Tiruchirappalli

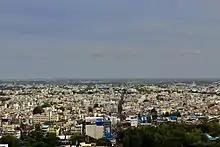
Aerial view of Tiruchirapalli

According to the 2011 Indian census, Tiruchirappalli had a population of 847,387, 9.4% of whom were under the age of six, living in 214,529 families within the municipal corporation limits. The recorded population density was while the sex ratio was 975 males for every 1,000 females. The Tiruchirappalli urban agglomeration had a population of 1,022,518, and was ranked the fourth largest in Tamil Nadu and the 53rd in India The city had an average literacy rate of 91.37%, significantly higher than the national average of 73.00%. Scheduled Castes and Scheduled Tribes accounted for 10.48% and 0.27% of the population respectively. There were 228,518 people, roughly constituting about 26.96% of the total population, who lived in slums in the city. The daily floating population of the city was estimated at around 250,000.